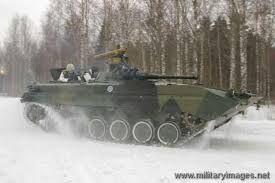
Label: BMP-1